Gholam-Hossein Sa'edi

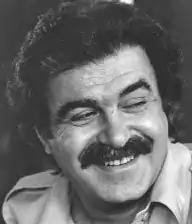

Gholām-Hossein Sā'edi MD (also transliterated as Gholamhoseyn Sa'edi and Ghulamhusayn Sa'idi; January 15, 1936 in Tabriz – November 23, 1985 in Paris) was a prolific Iranian writer.